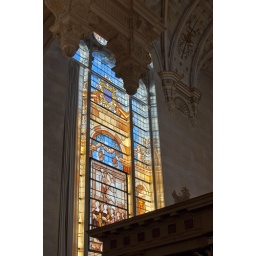
Stained glass windows in the chapel